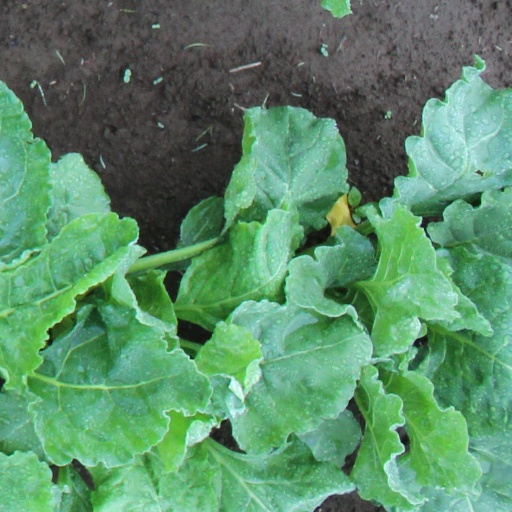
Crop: sugar beet